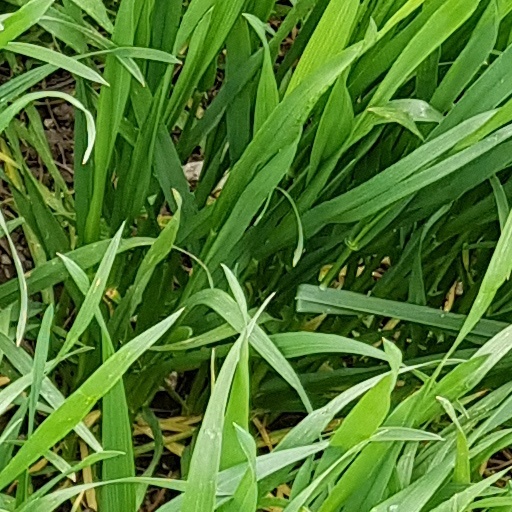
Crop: wheat